Heterocrossa gonosemana

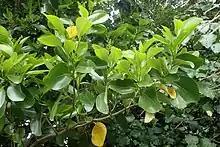
Larval host "Griselinia lucida"

Adults are visually very similar to "H. epomiana" and to "H. philpotti". Adults moths of "H." "gonosemana" are variable in appearance and tend to be of a darker shade in the more southern parts of New Zealand in comparison to the northern localities.